Vaughan (crater)

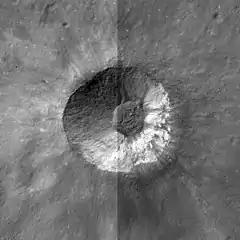
LRO mosaic

Vaughan is a lunar impact crater that is located on the southern hemisphere on the far side of the Moon. It lies west of the crater Maksutov and north of Nishina. The crater has a bright system of rays and is thus young (Copernican age).